La Rambla (Madrid Metro)

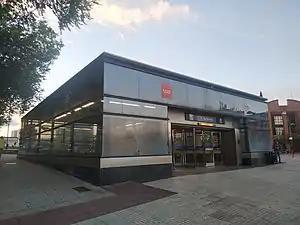

La Rambla ("The Promenade," referring to the area between the Calle de Honduras and Avenida de los Príncipes de España) is a station on Line 7 of the Madrid Metro. It is located in fare Zone B1.